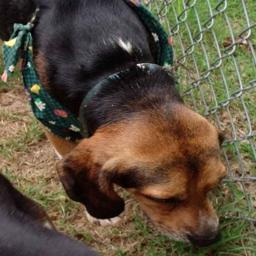
Animal: dogs